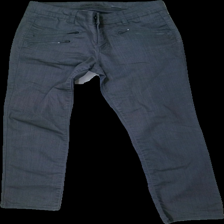
View: front
Type: Jeans
Category: Men
Brand: Not in the list
Brand text on label: Signal denim
Colors: Grey
Material: 82% Cotton 18% Polyester
Cut: Tight
Season: All
Trend: Denim
Stains: Minor
Price range: 50-100
Recommended usage: Reuse
Description: Grey tight jeans with zipper details